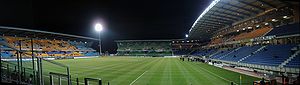
Stade de l'Aube
Stade de l'Aube
Stade de l'Aube er et fodboldstadion i Troyes i Champagne-Ardenne-regionen af Frankrig. Stadionet er hjemmebane for Championnat National-klubben Troyes AC, og blev indviet i 1924. Det har plads til 21.877 tilskuere.